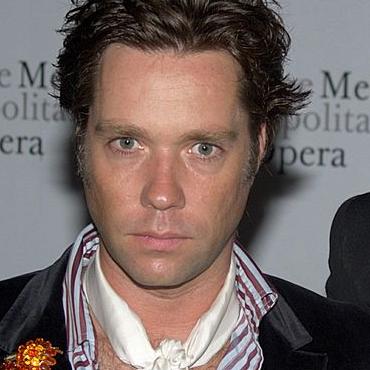
Age: 36